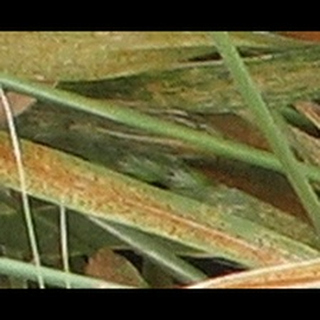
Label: wheat_brown_rust